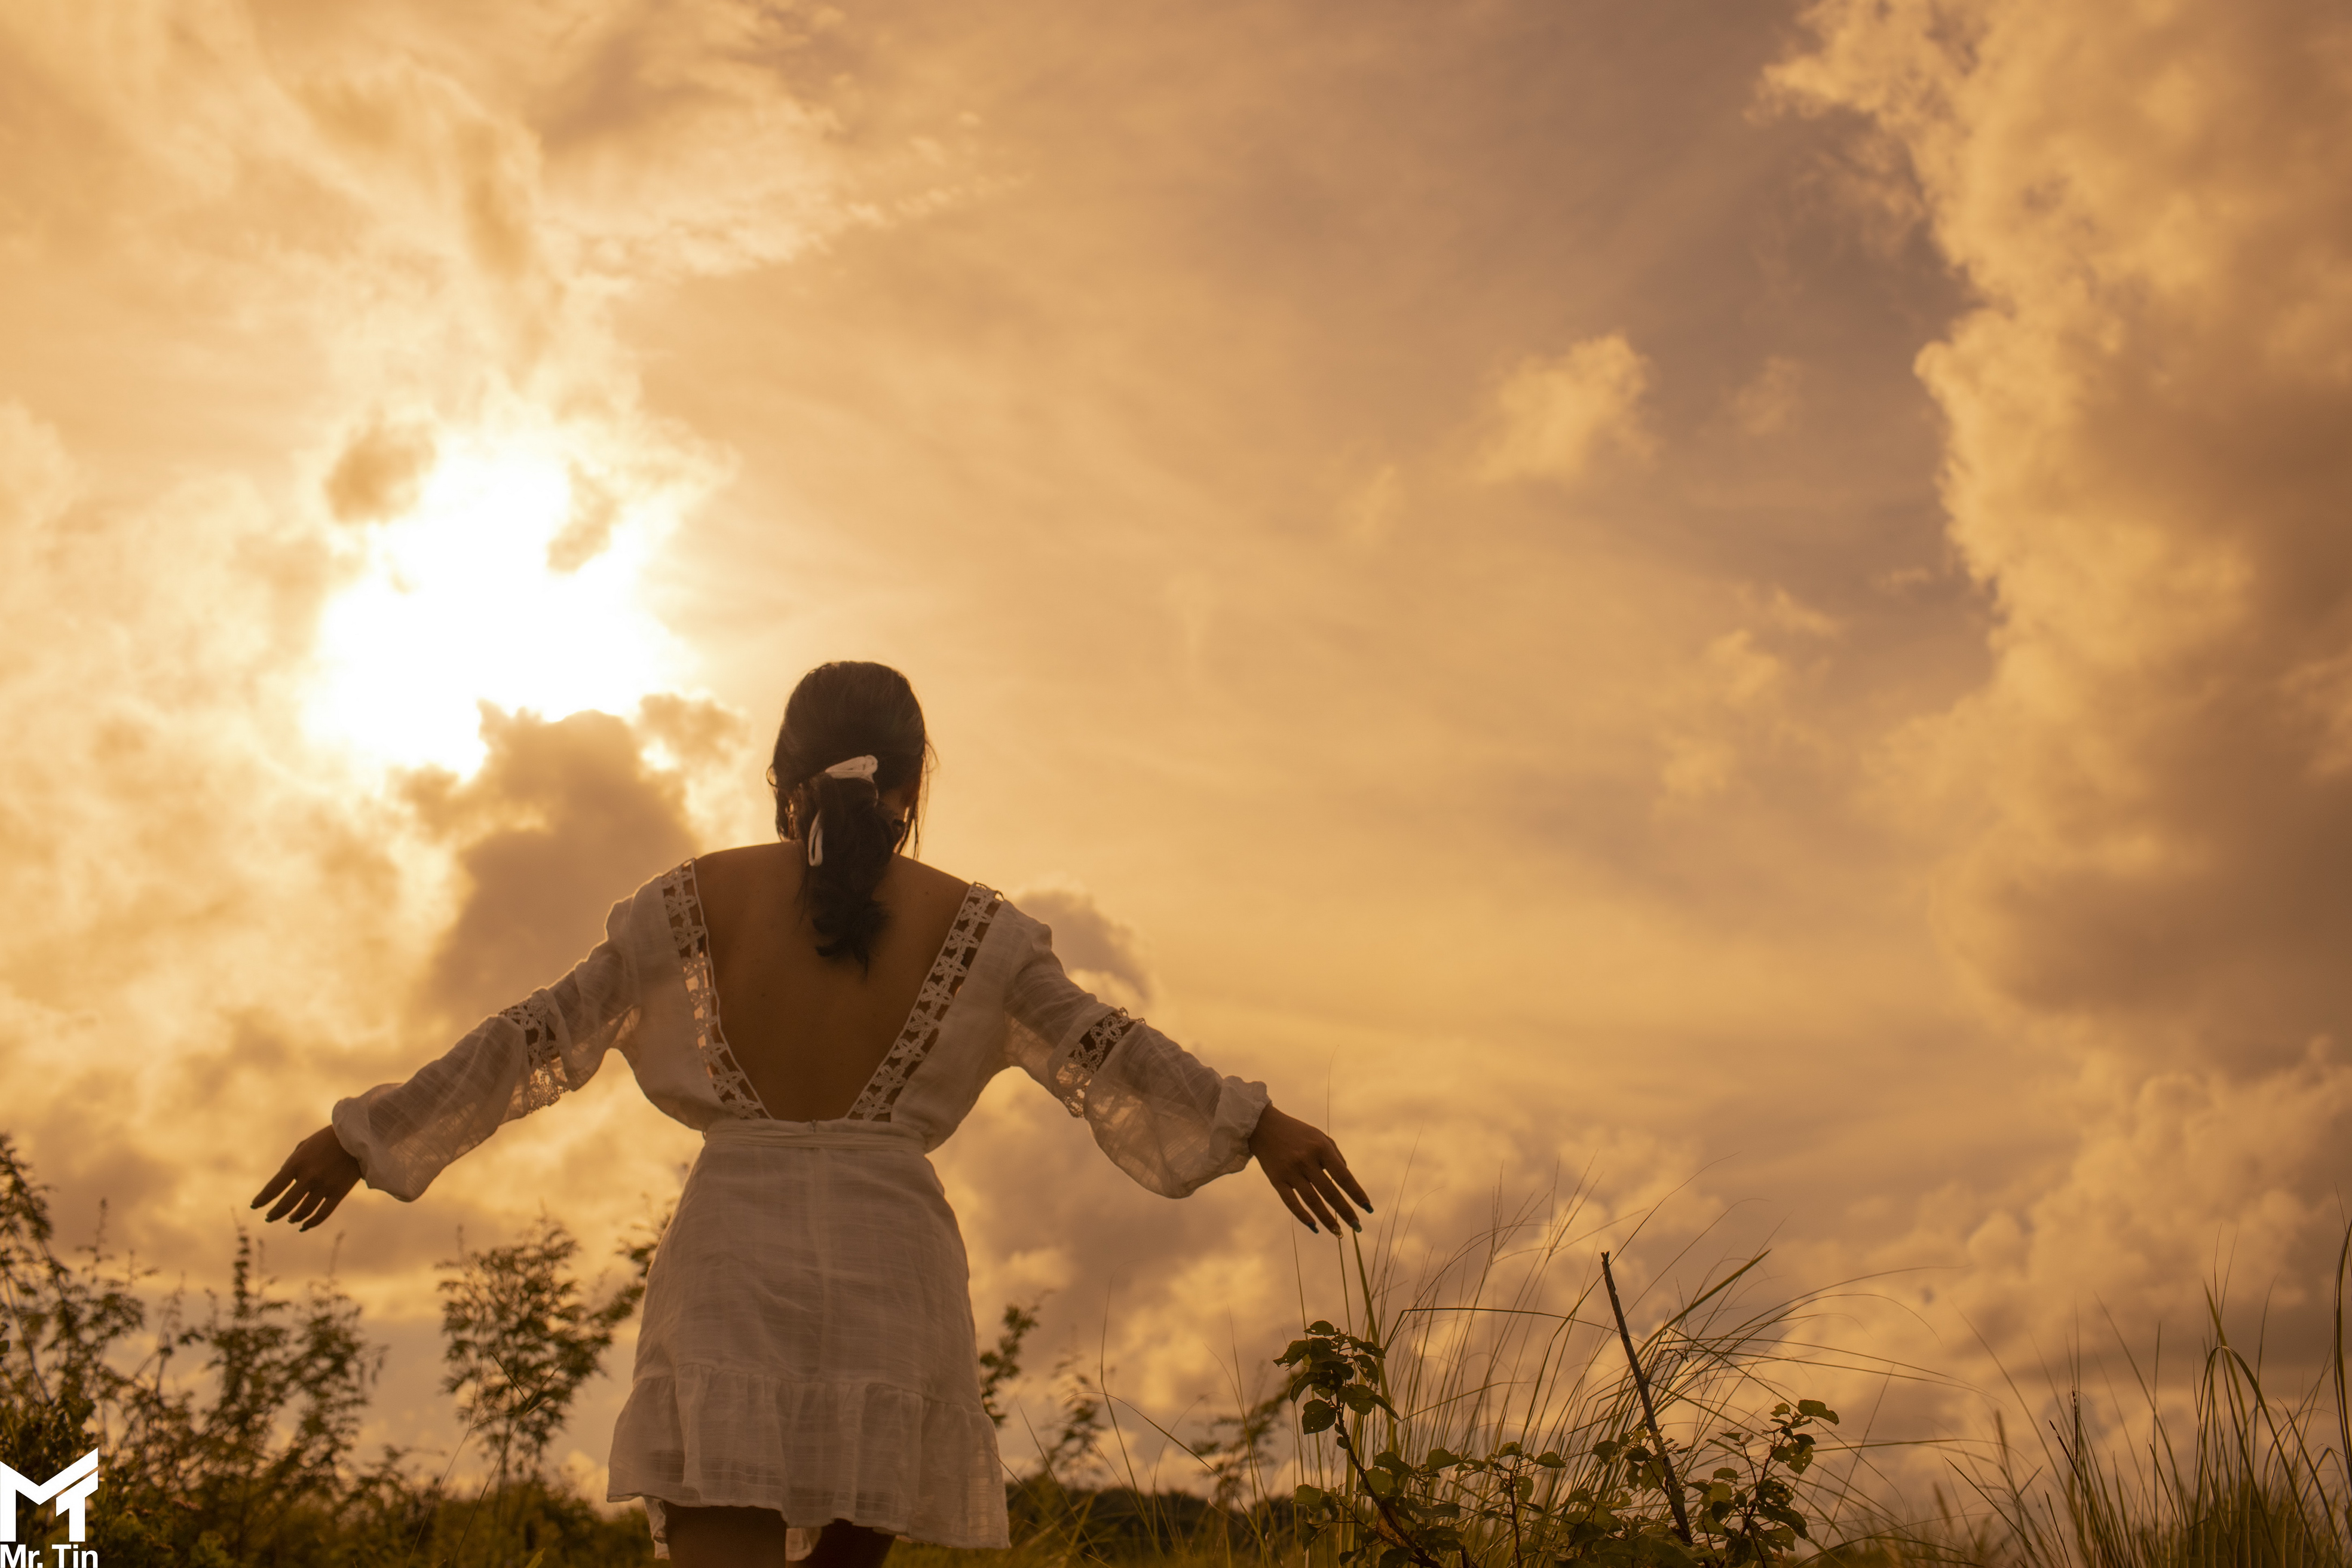
asian, girl, model, person, woman, wallpapers, sky, sleeve, cloud, happy, People in nature, sunlight, sun, backlighting, waist, rejoicing, prairie, meadow, lens flare, heat, gesture